Strigolniki

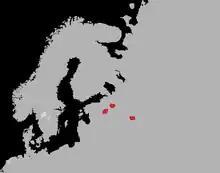

The strigolniki were followers of a Russian religious sect which appeared in the mid-14th century, known as strigolnichestvo. They first appeared in Pskov before spreading to Novgorod and Tver. By the early 15th century, they had disappeared. Along with the Judaizers, they were one of the major sects in medieval Russia.